United States prisoners of war during the Vietnam War

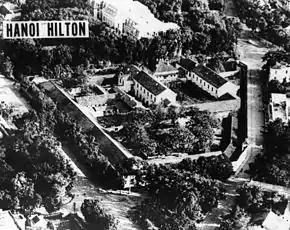
The Hanoi Hilton in a 1970 aerial surveillance photo.

Beginning in October 1969, the torture regime suddenly abated to a great extent, and life for the prisoners became less severe and generally more tolerable. North Vietnamese leader Ho Chi Minh had died the previous month, possibly causing a change in policy towards POWs. Many POWs speculated that Ho had been personally responsible for their mistreatment. Also, a badly beaten and weakened POW who had been released that summer disclosed to the world press the conditions to which they were being subjected, and the National League of Families of American Prisoners and Missing in Southeast Asia heightened awareness of the POWs' plight.